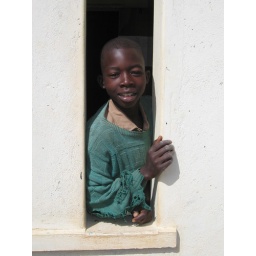
boy in window 1